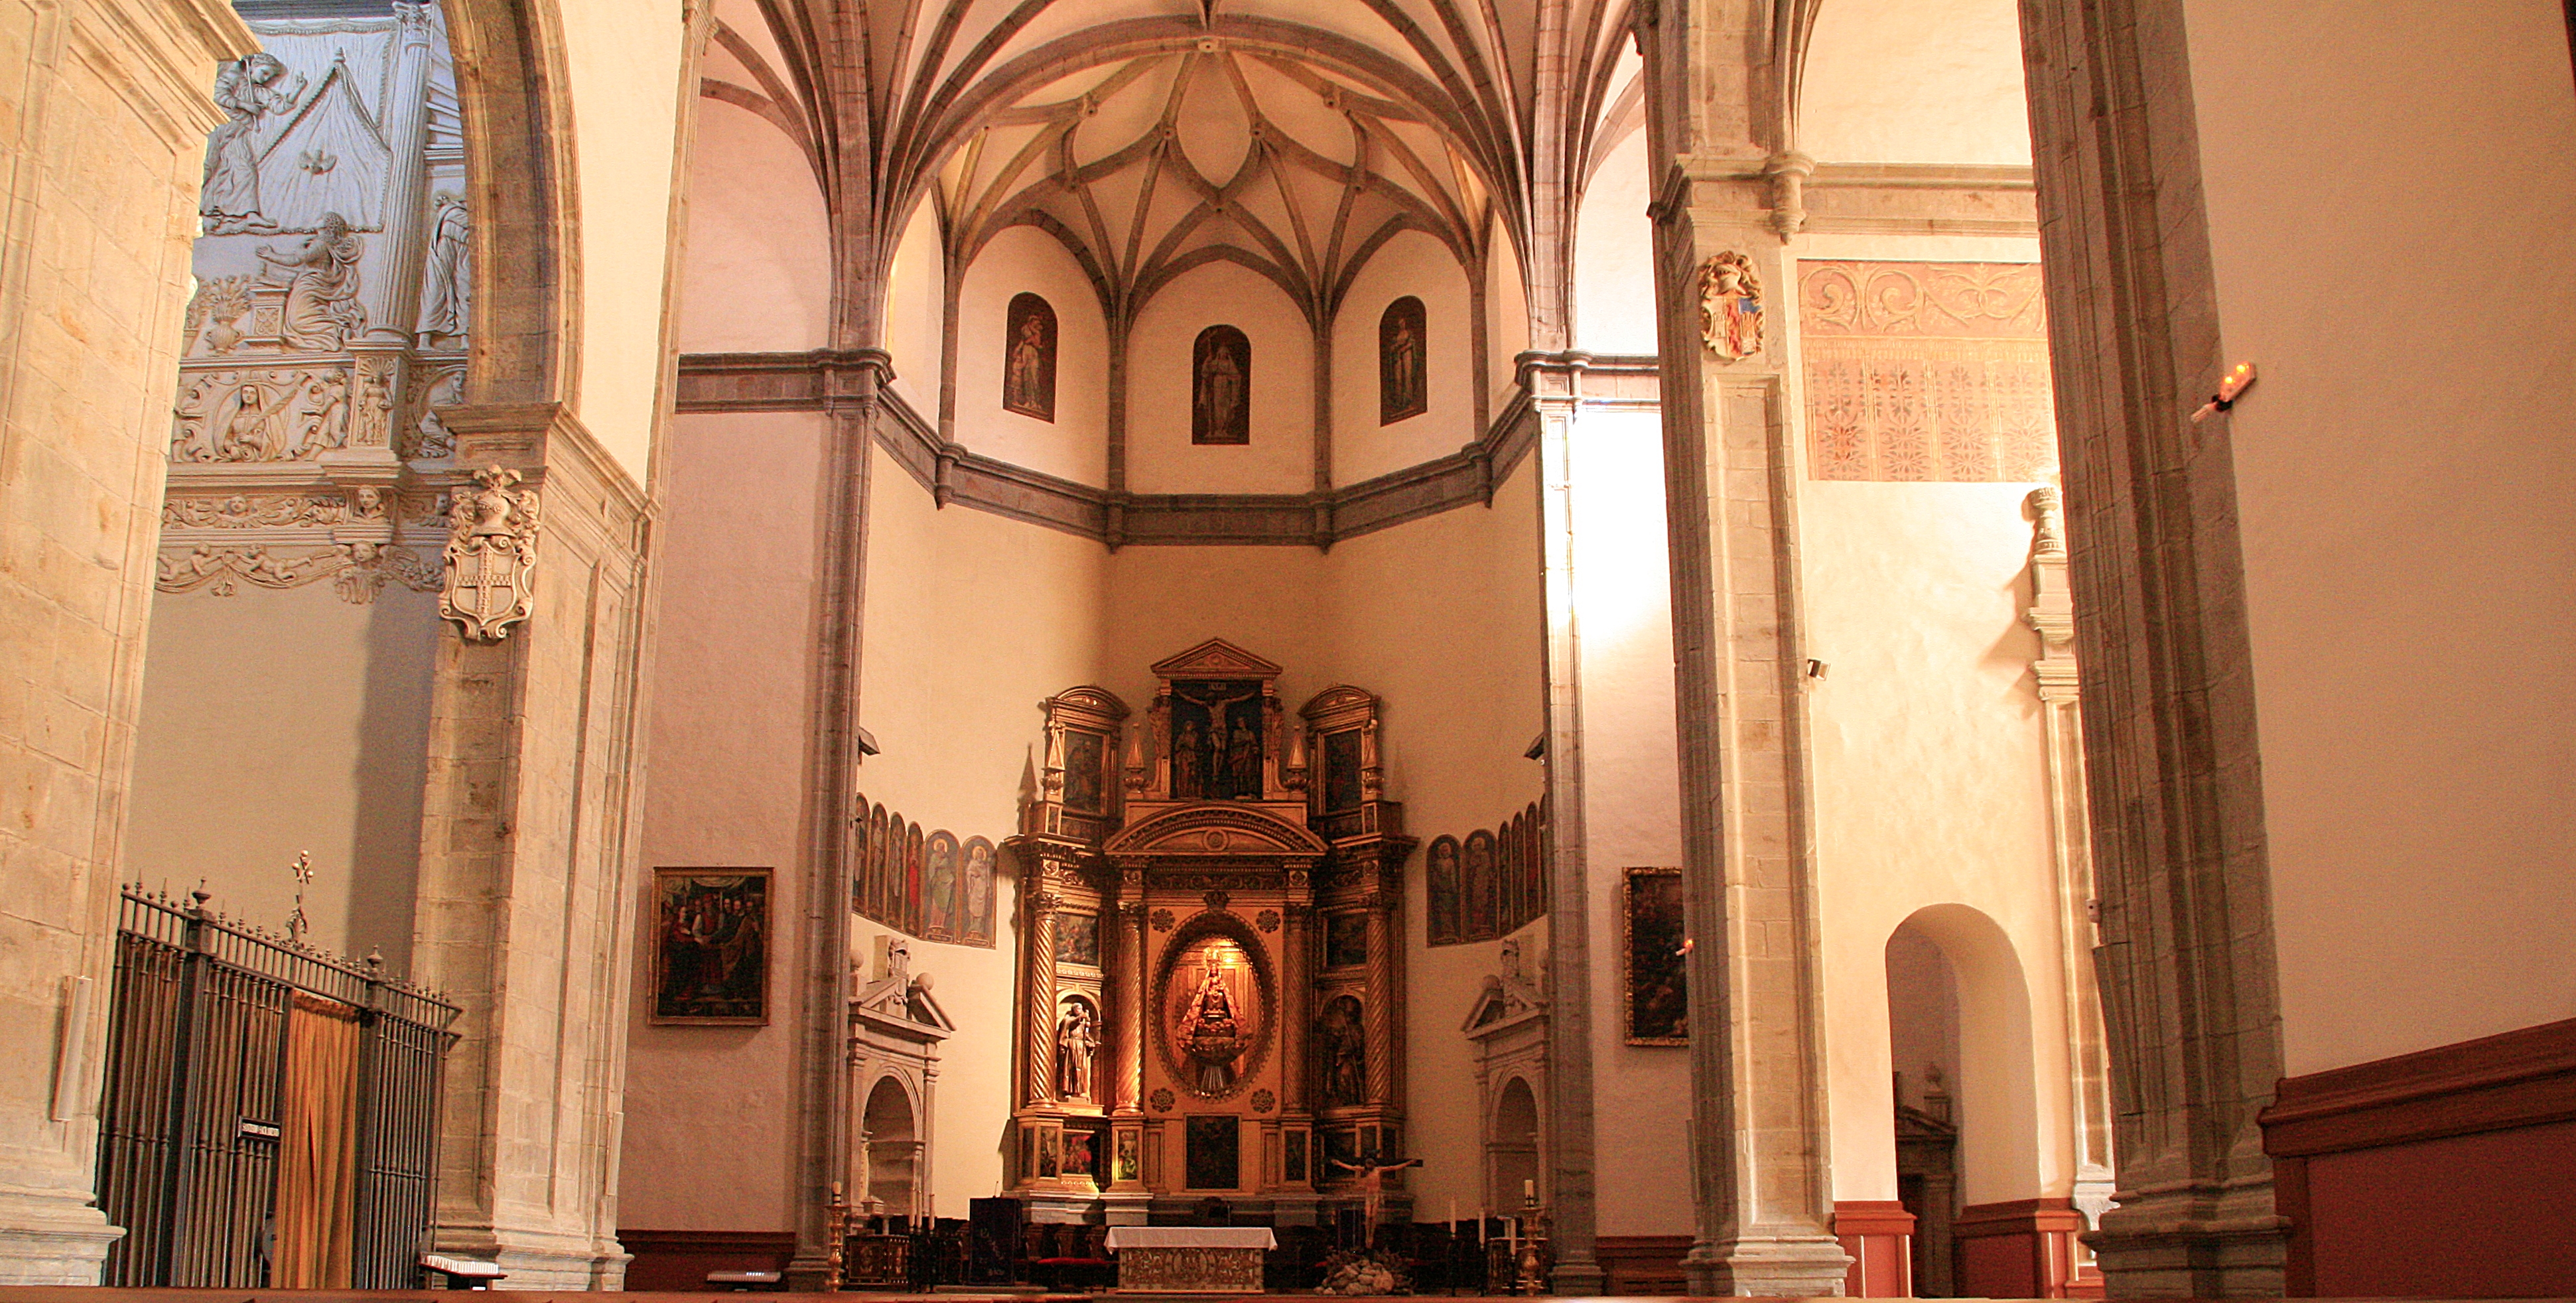
building, religion, facade, church, cathedral, chapel, place of worship, temple, synagogue, soria, agreda, basilica, bas licadenuestrase oradelosmilagros, ancient history